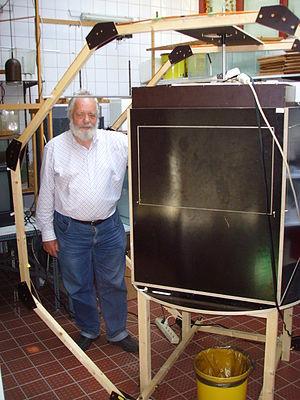
Wolfgang Wiltschko est un zoologue allemand, spécialiste de l’éthologie aviaire. Il est surtout connu pour avoir développé au début des années 1960, dans l’université Johann Wolfgang Goethe de Francfort, un appareil qui a permis de prouver que les oiseaux migrateurs se servent du champ magnétique terrestre pour s’orienter. Wiltschko cherche à comprendre depuis lors, les origines physiologiques et neurobiologiques qui permettent aux oiseaux de détecter ces champs.